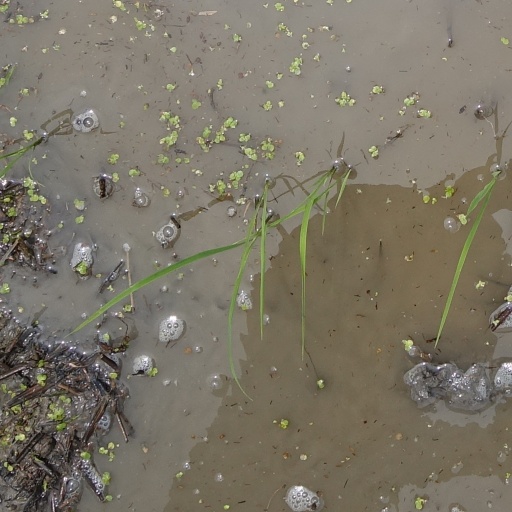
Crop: rice